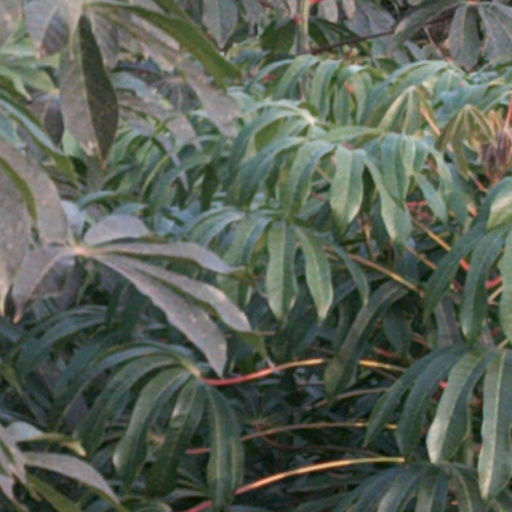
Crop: cassava